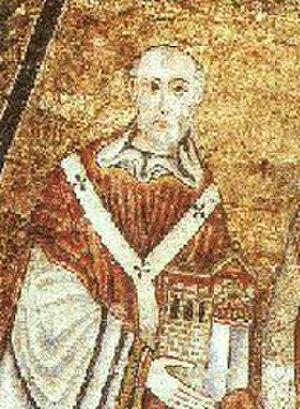
Le concile de Pise est réuni en mai 1135 par le pape Innocent II dans le cours de sa lutte contre l'antipape Anaclet II.